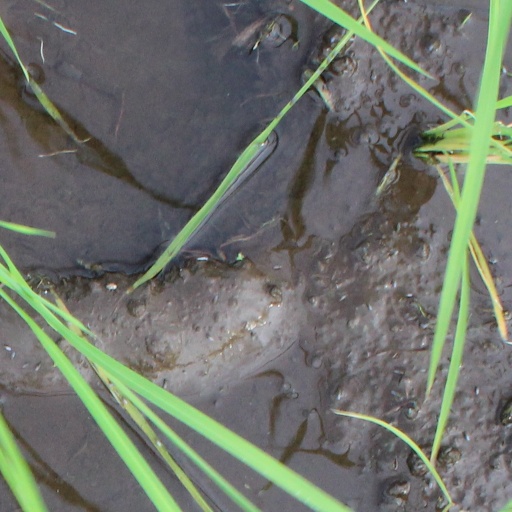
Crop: rice